Estadio José Gregorio Martínez

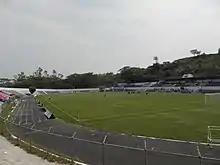
Aerial view of the José Gregorio Martínez Stadium

The history of the stadium goes back to the 1970s, where the land which had been former farm called Totolco was acquired by the CEL and which would later be transferred to José Gregorio Martínez, the founder of Chalatenango. Martínez was a close friend of General Carlos Humberto Romero, who at that time was the president of El Salvador, and with his assistance a new stadium was built.